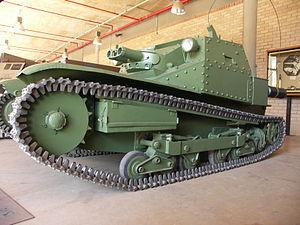
La chenillette L3 est une série de chenillettes italiennes en usage avant et pendant la Seconde Guerre mondiale. Elles furent développées à partir du Carden-Loyd Mark VI britannique. D'un équipage de deux hommes, sa masse est de 3,2 tonnes avec un blindage de 6 à 14 mm. Son armement de base est composé de deux mitrailleuses de 8 mm.